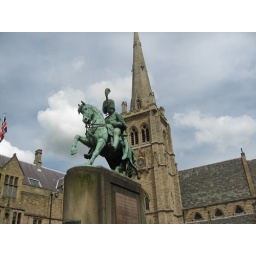
The Marquis of Londonderry in fine form on his horse in the market place.